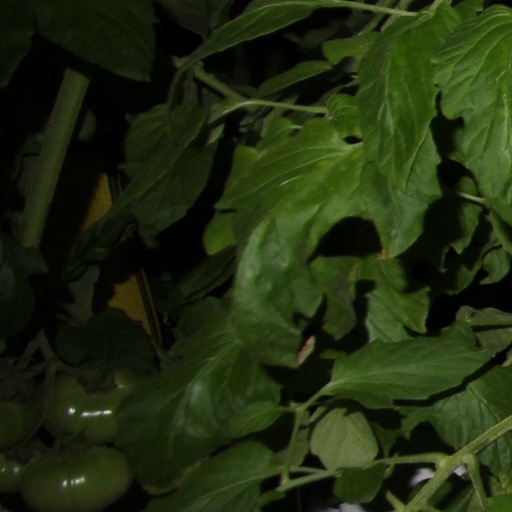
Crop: tomato